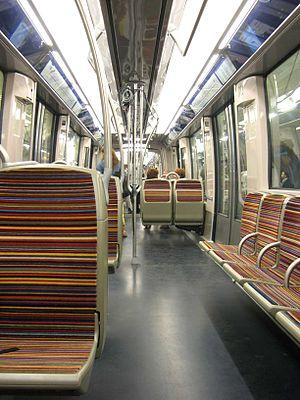
Chronologie des chemins de fer
Le MF 01 ou MF 2000 est un matériel roulant sur fer destiné à remplacer les rames du métro parisien de type MF 67 sur les lignes 2, 5 et 9. Commandé en 2001 par la RATP, il est déployé de 2008 à 2011 sur la ligne 2, de 2011 à 2013 sur la ligne 5 et de 2013 à 2017 sur la ligne 9.